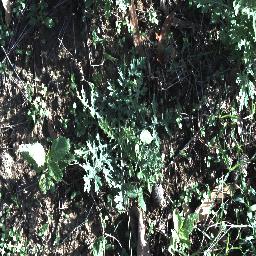
Label: parthenium